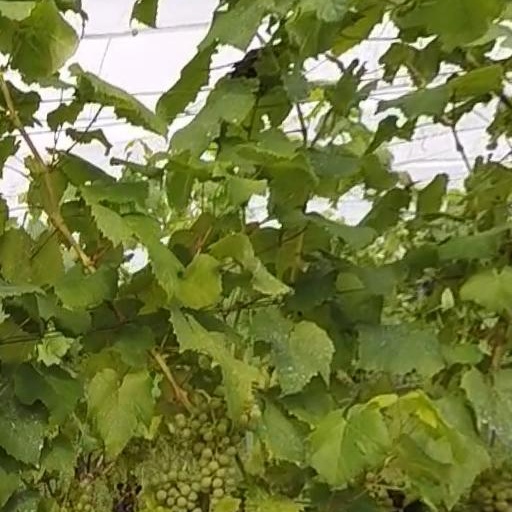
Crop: grape